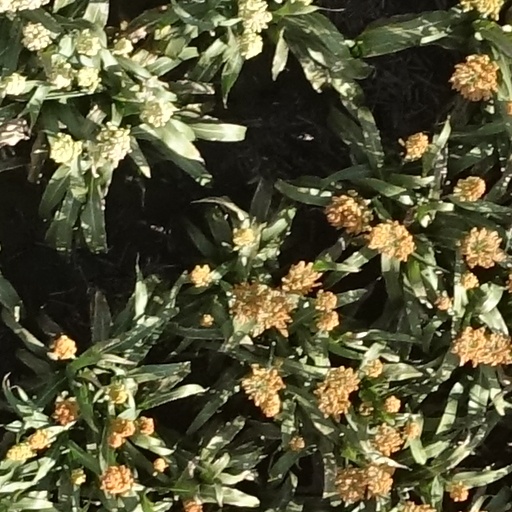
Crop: sorghum